Taiyuan University of Technology

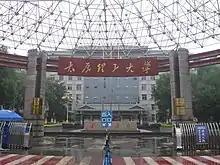
Main Entrance of Yingxi Campus

Taiyuan University of Technology is both solid in its scientific research and technological development and motivated in basic applied research. This university has continuously twice undertaken the national “973” Research Project as the first scientist unit and undertook the national “863” High-Tech Project. 434 prizes from different ministries or the province were respectively awarded to this university.